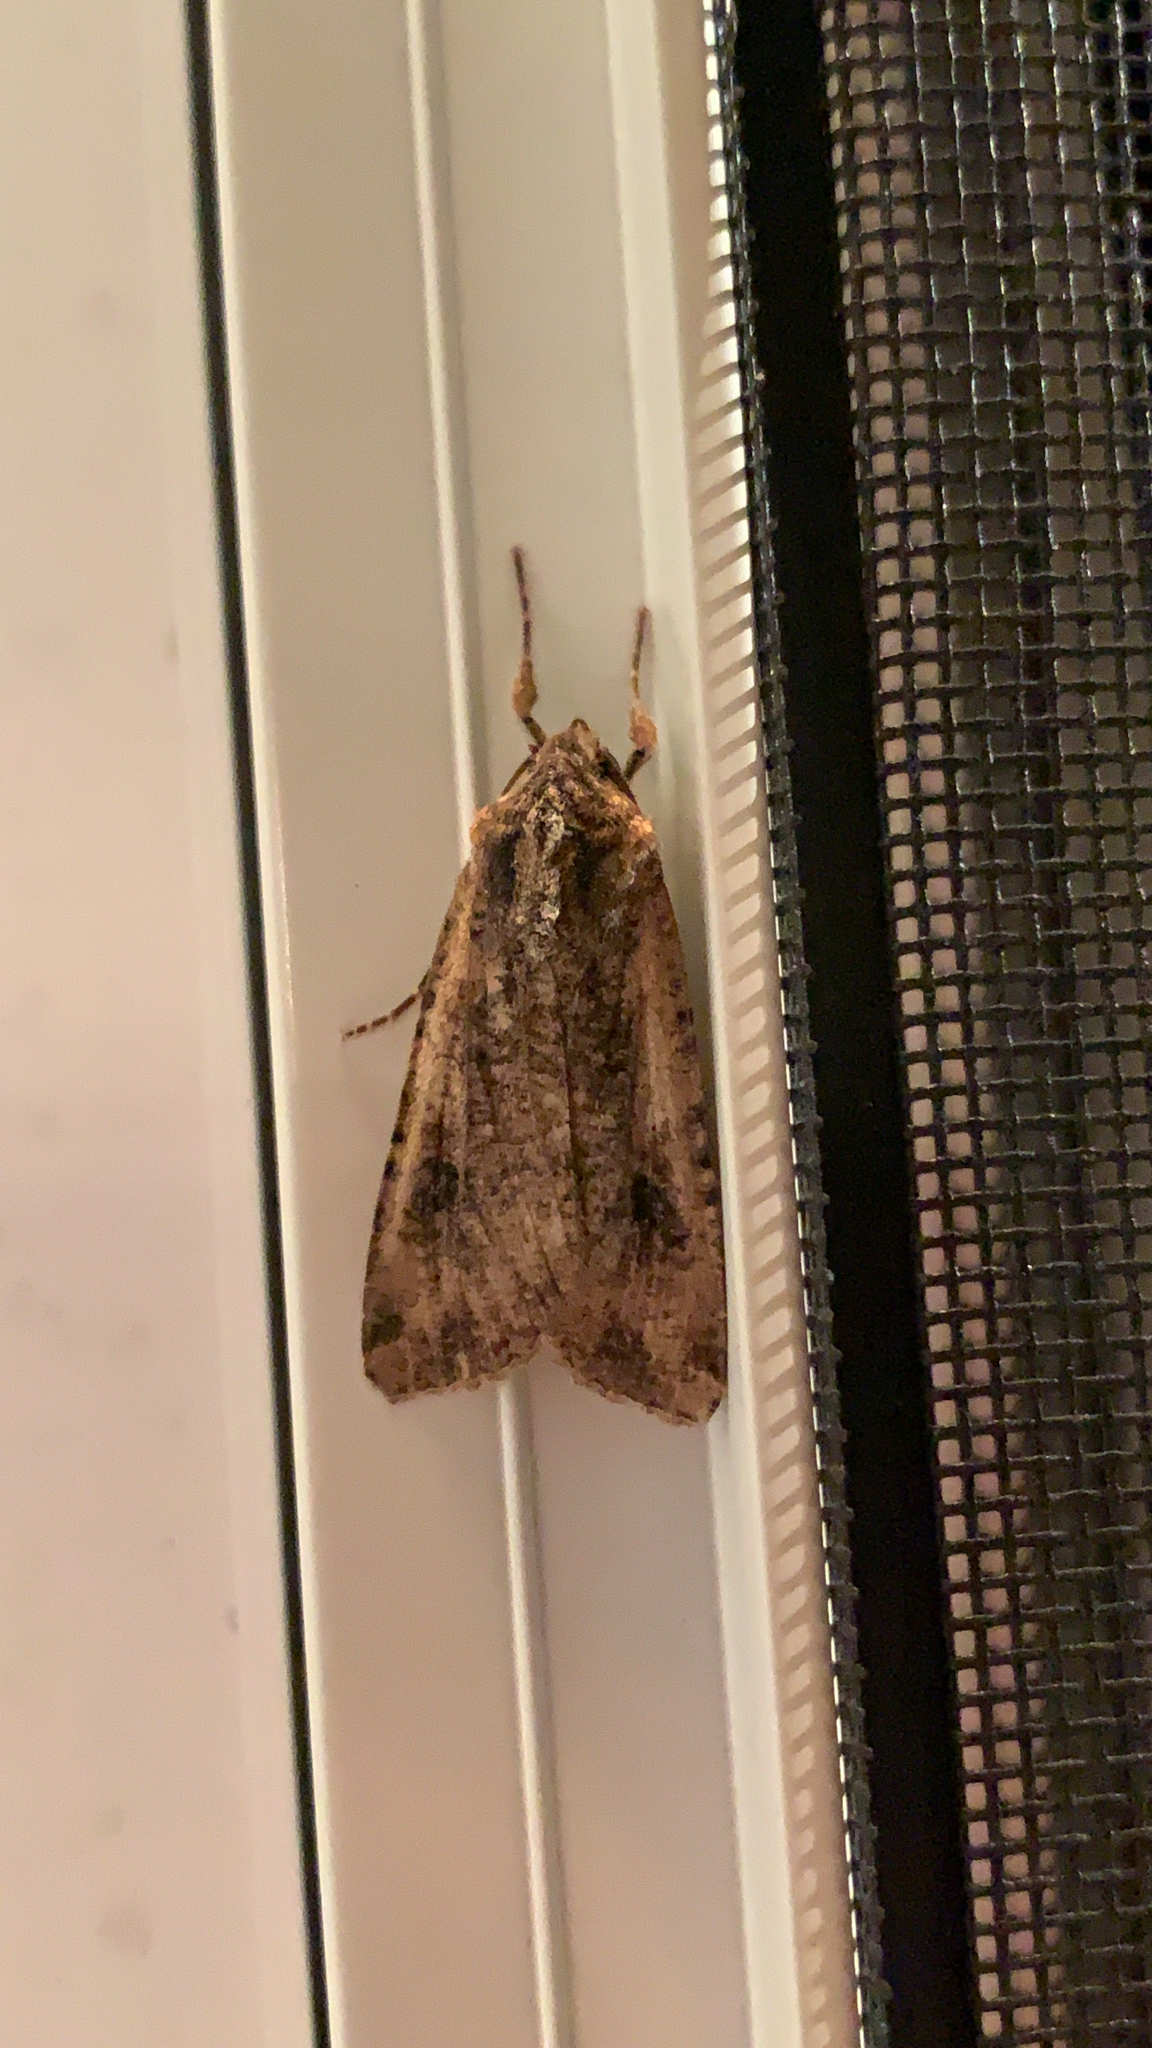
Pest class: cutworms